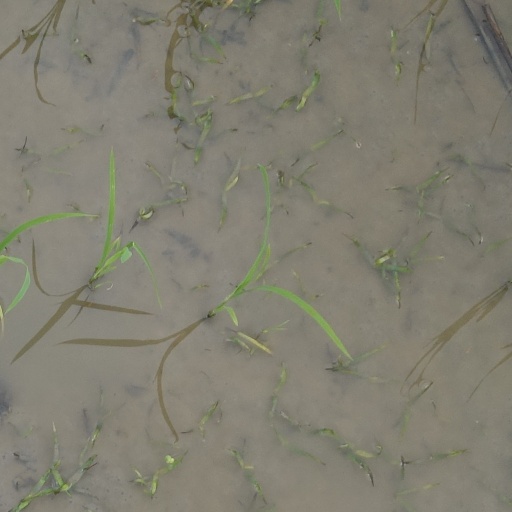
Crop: rice